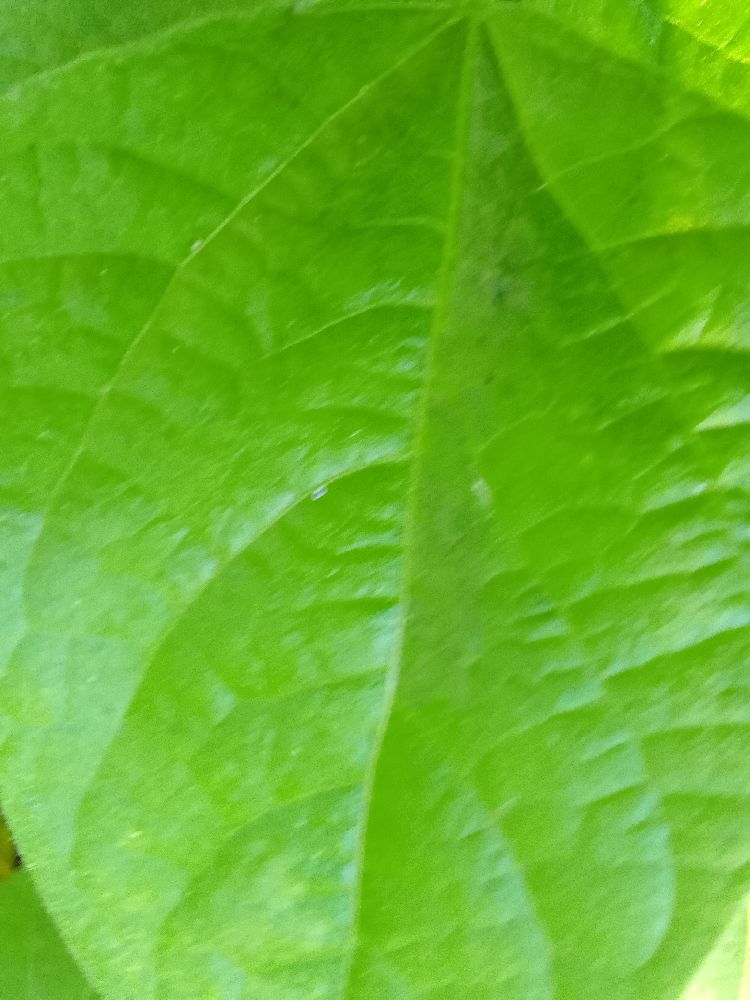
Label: healthy